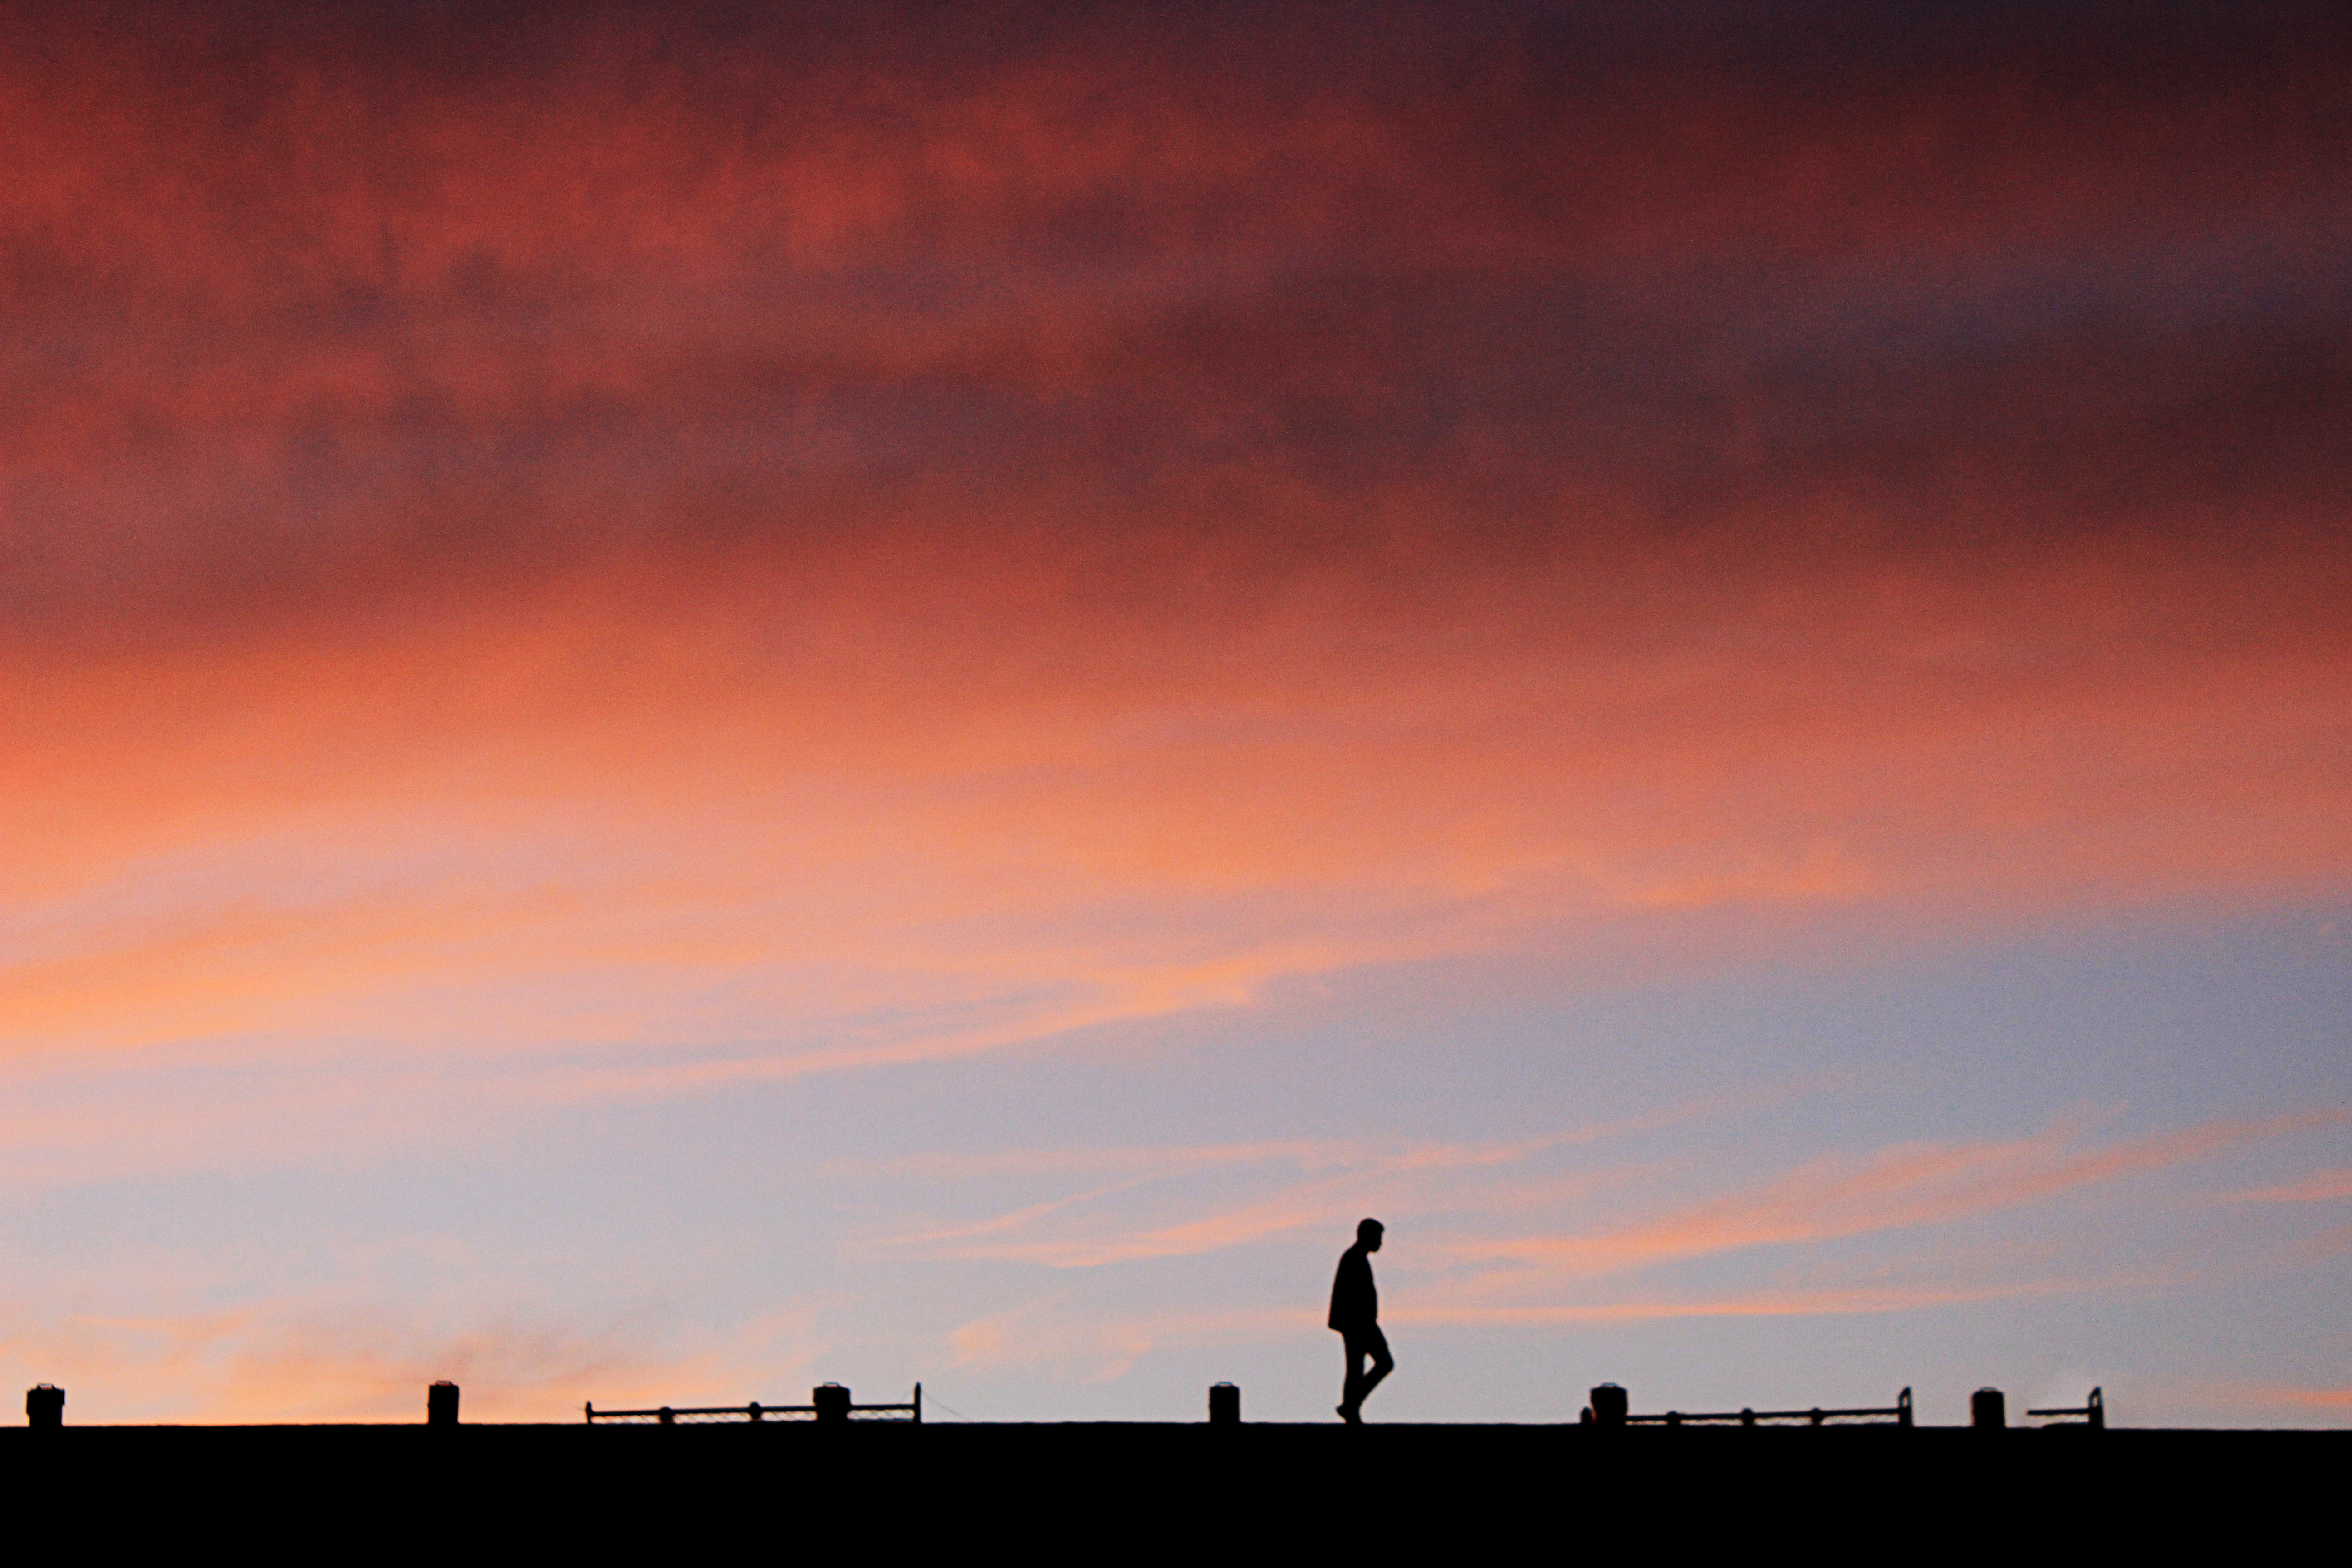
horizon, cloud, sky, sun, sunrise, sunset, skyline, sunlight, morning, dawn, atmosphere, dusk, evening, afterglow, meteorological phenomenon, red sky at morning